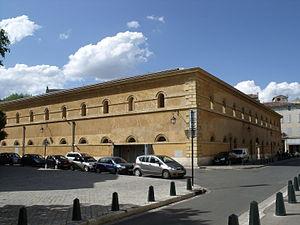
Ancienne prison d'Aix-en-Provence, reconvertie en annexe du palais de justice.